Lepidus praecisio

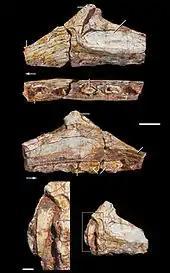
Partial maxilla which may have belonged to the holotype

A phylogenetic analysis was conducted, including with and without referred material. The results are shown below: